La Quinta, California

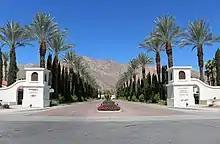
La Quinta Resort & Club

The city opened a public library that commenced operations in 2005. La Quinta annually plays host to a four-day event known as the "La Quinta Art Celebration" at the scenic La Quinta Civic Center Park. A certified local farmers market is hosted at Old Town La Quinta. Old Town also hosts "Art on Main Street".